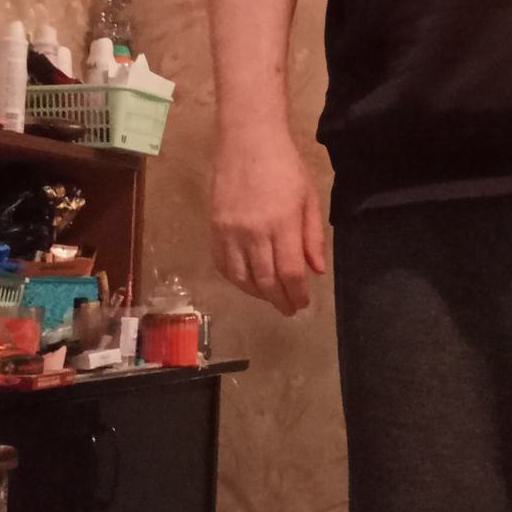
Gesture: no_gesture